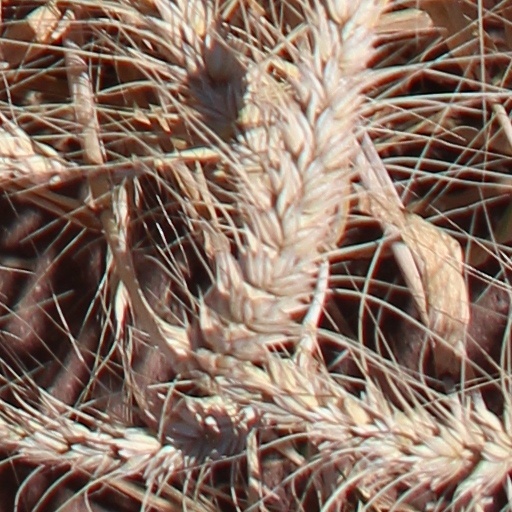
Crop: wheat